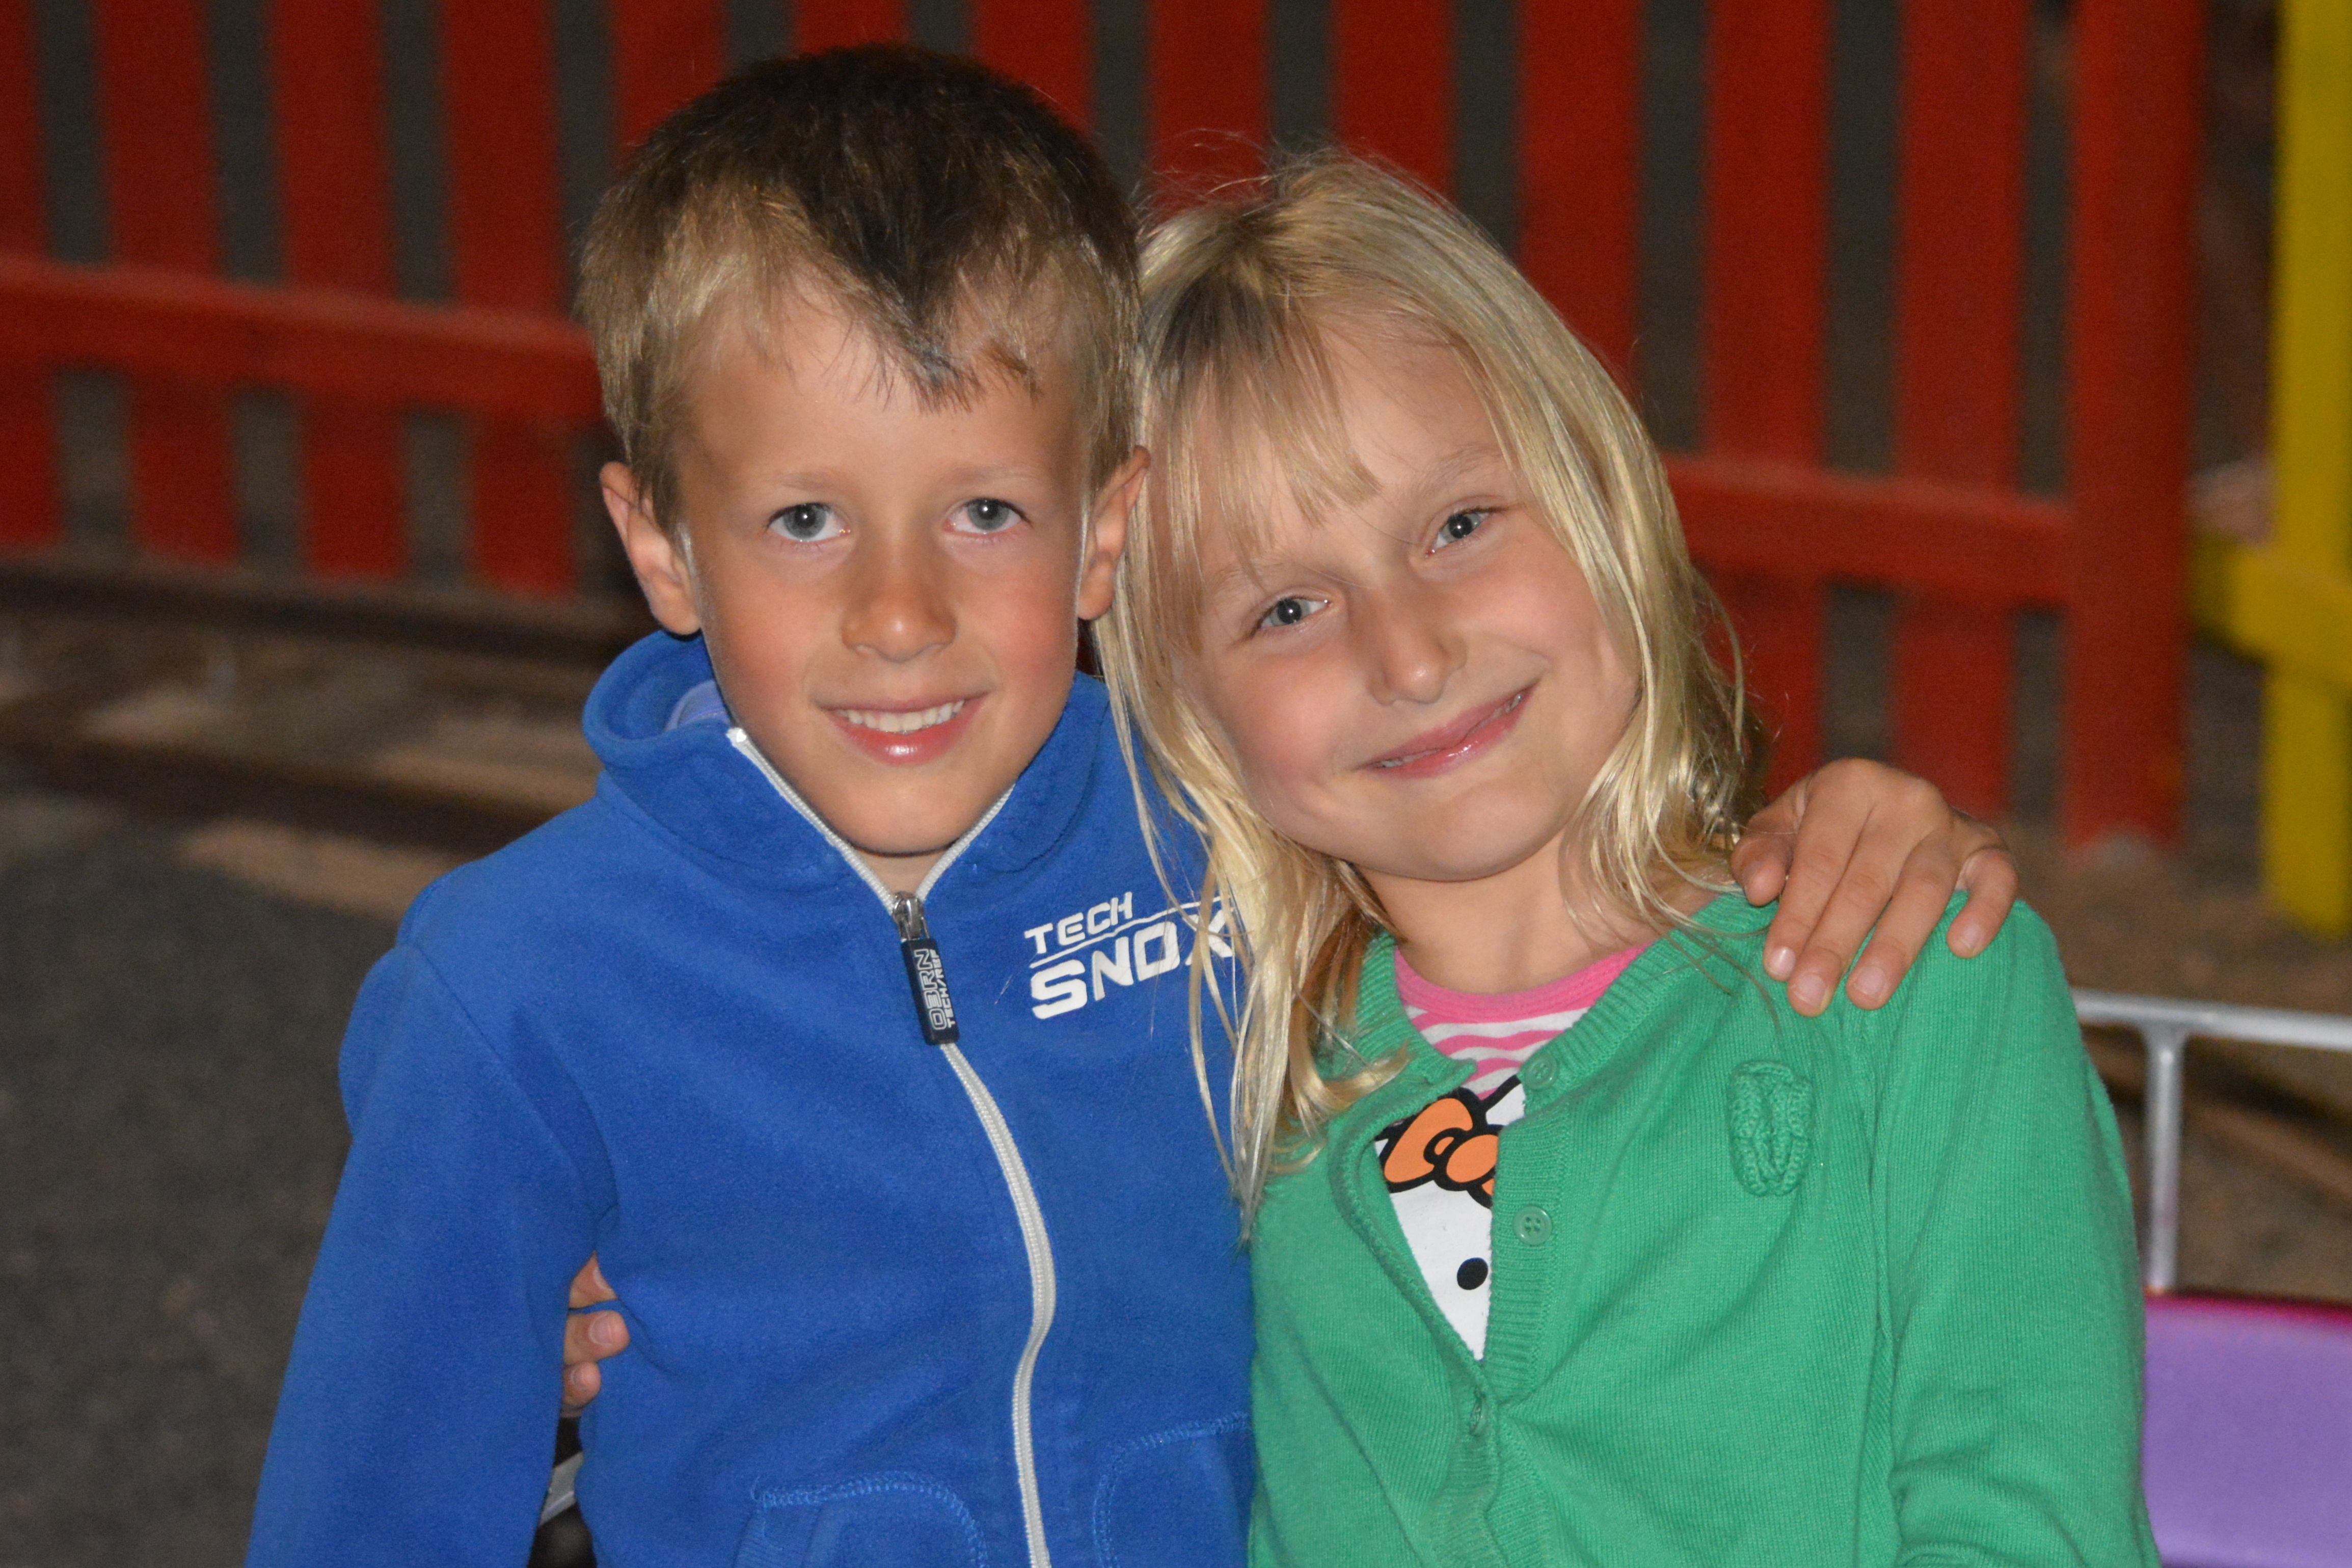
person, people, girl, boy, child, friendship, hug, family, children, toddler, day